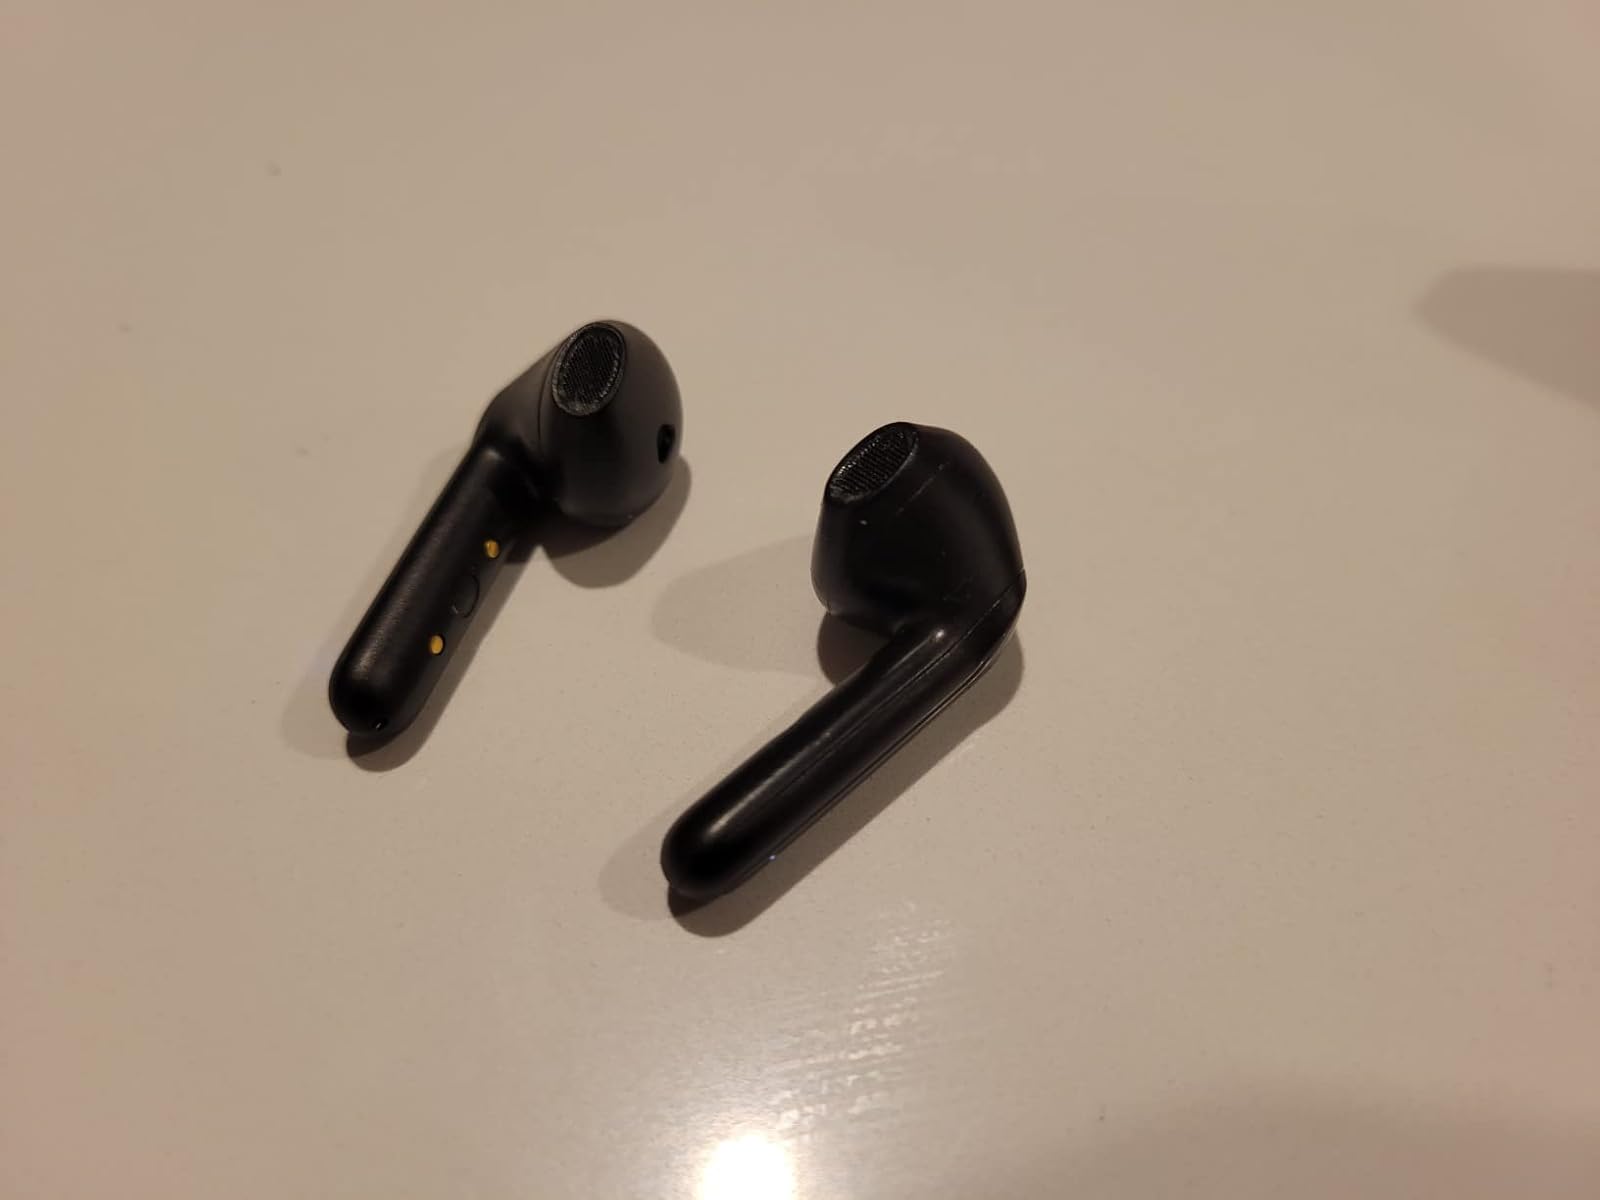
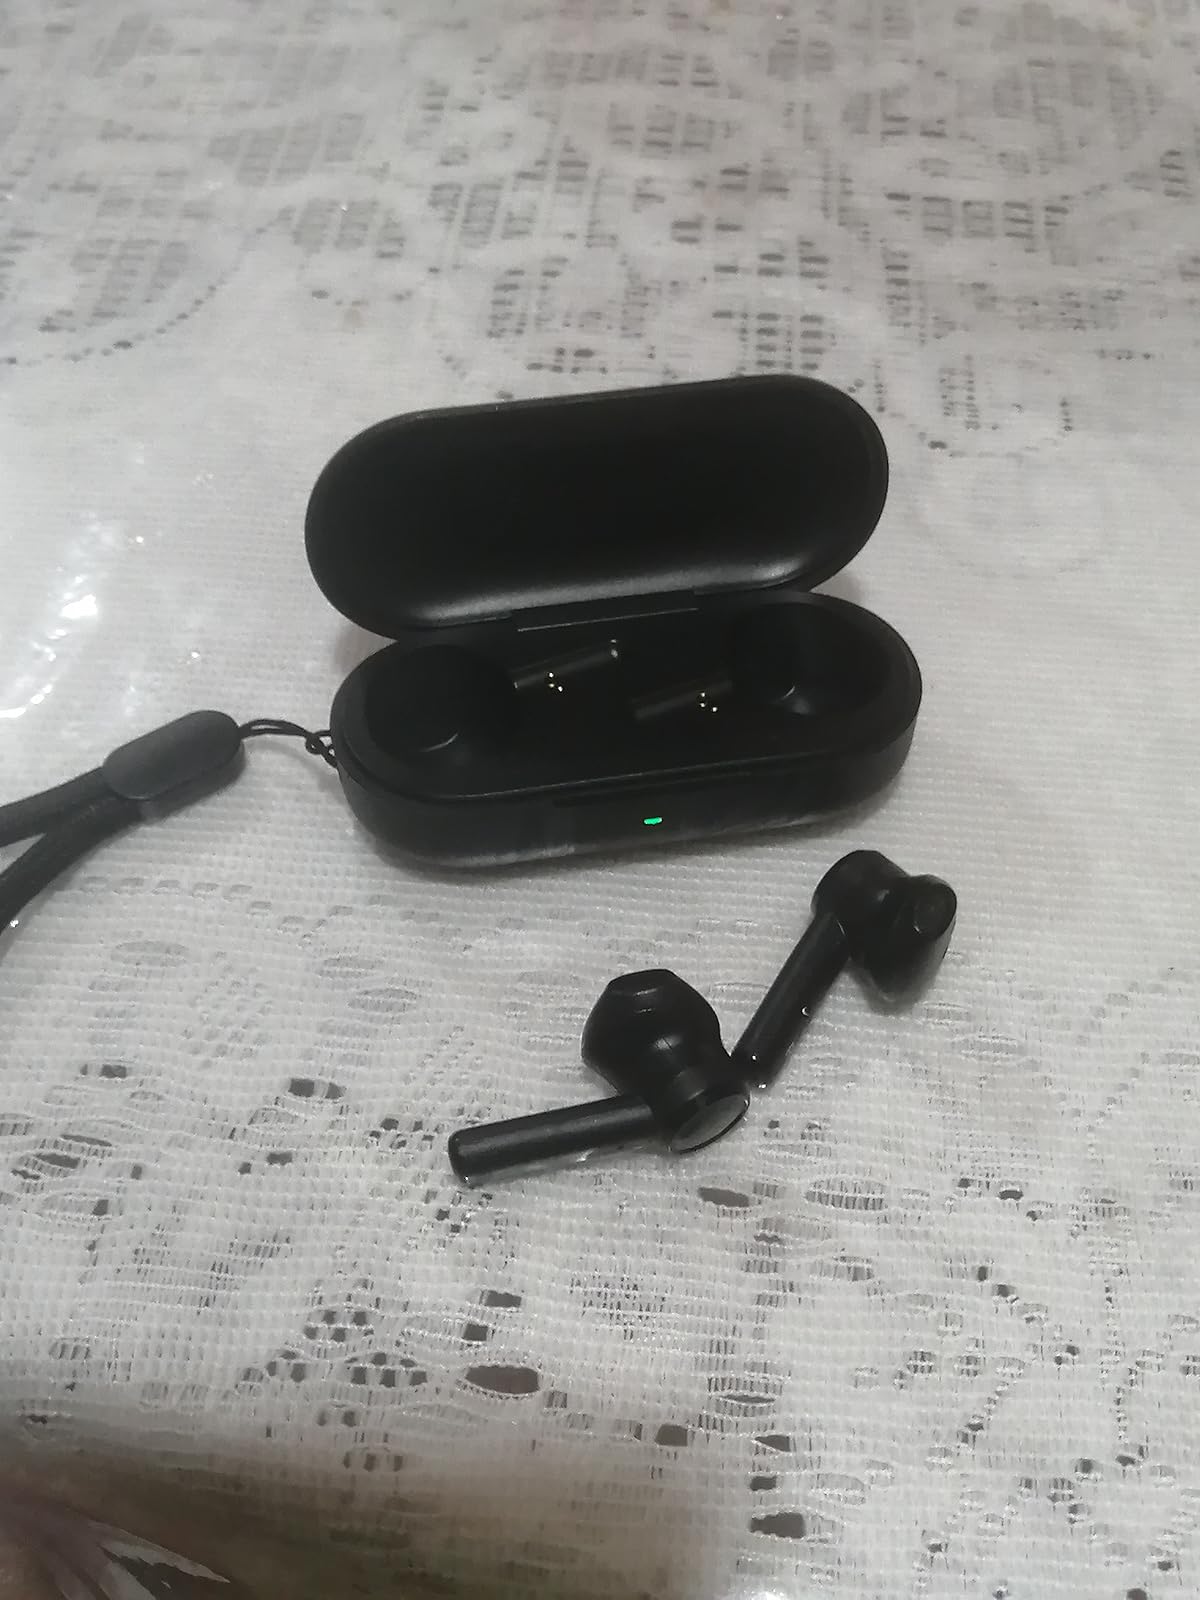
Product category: earbuds
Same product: no